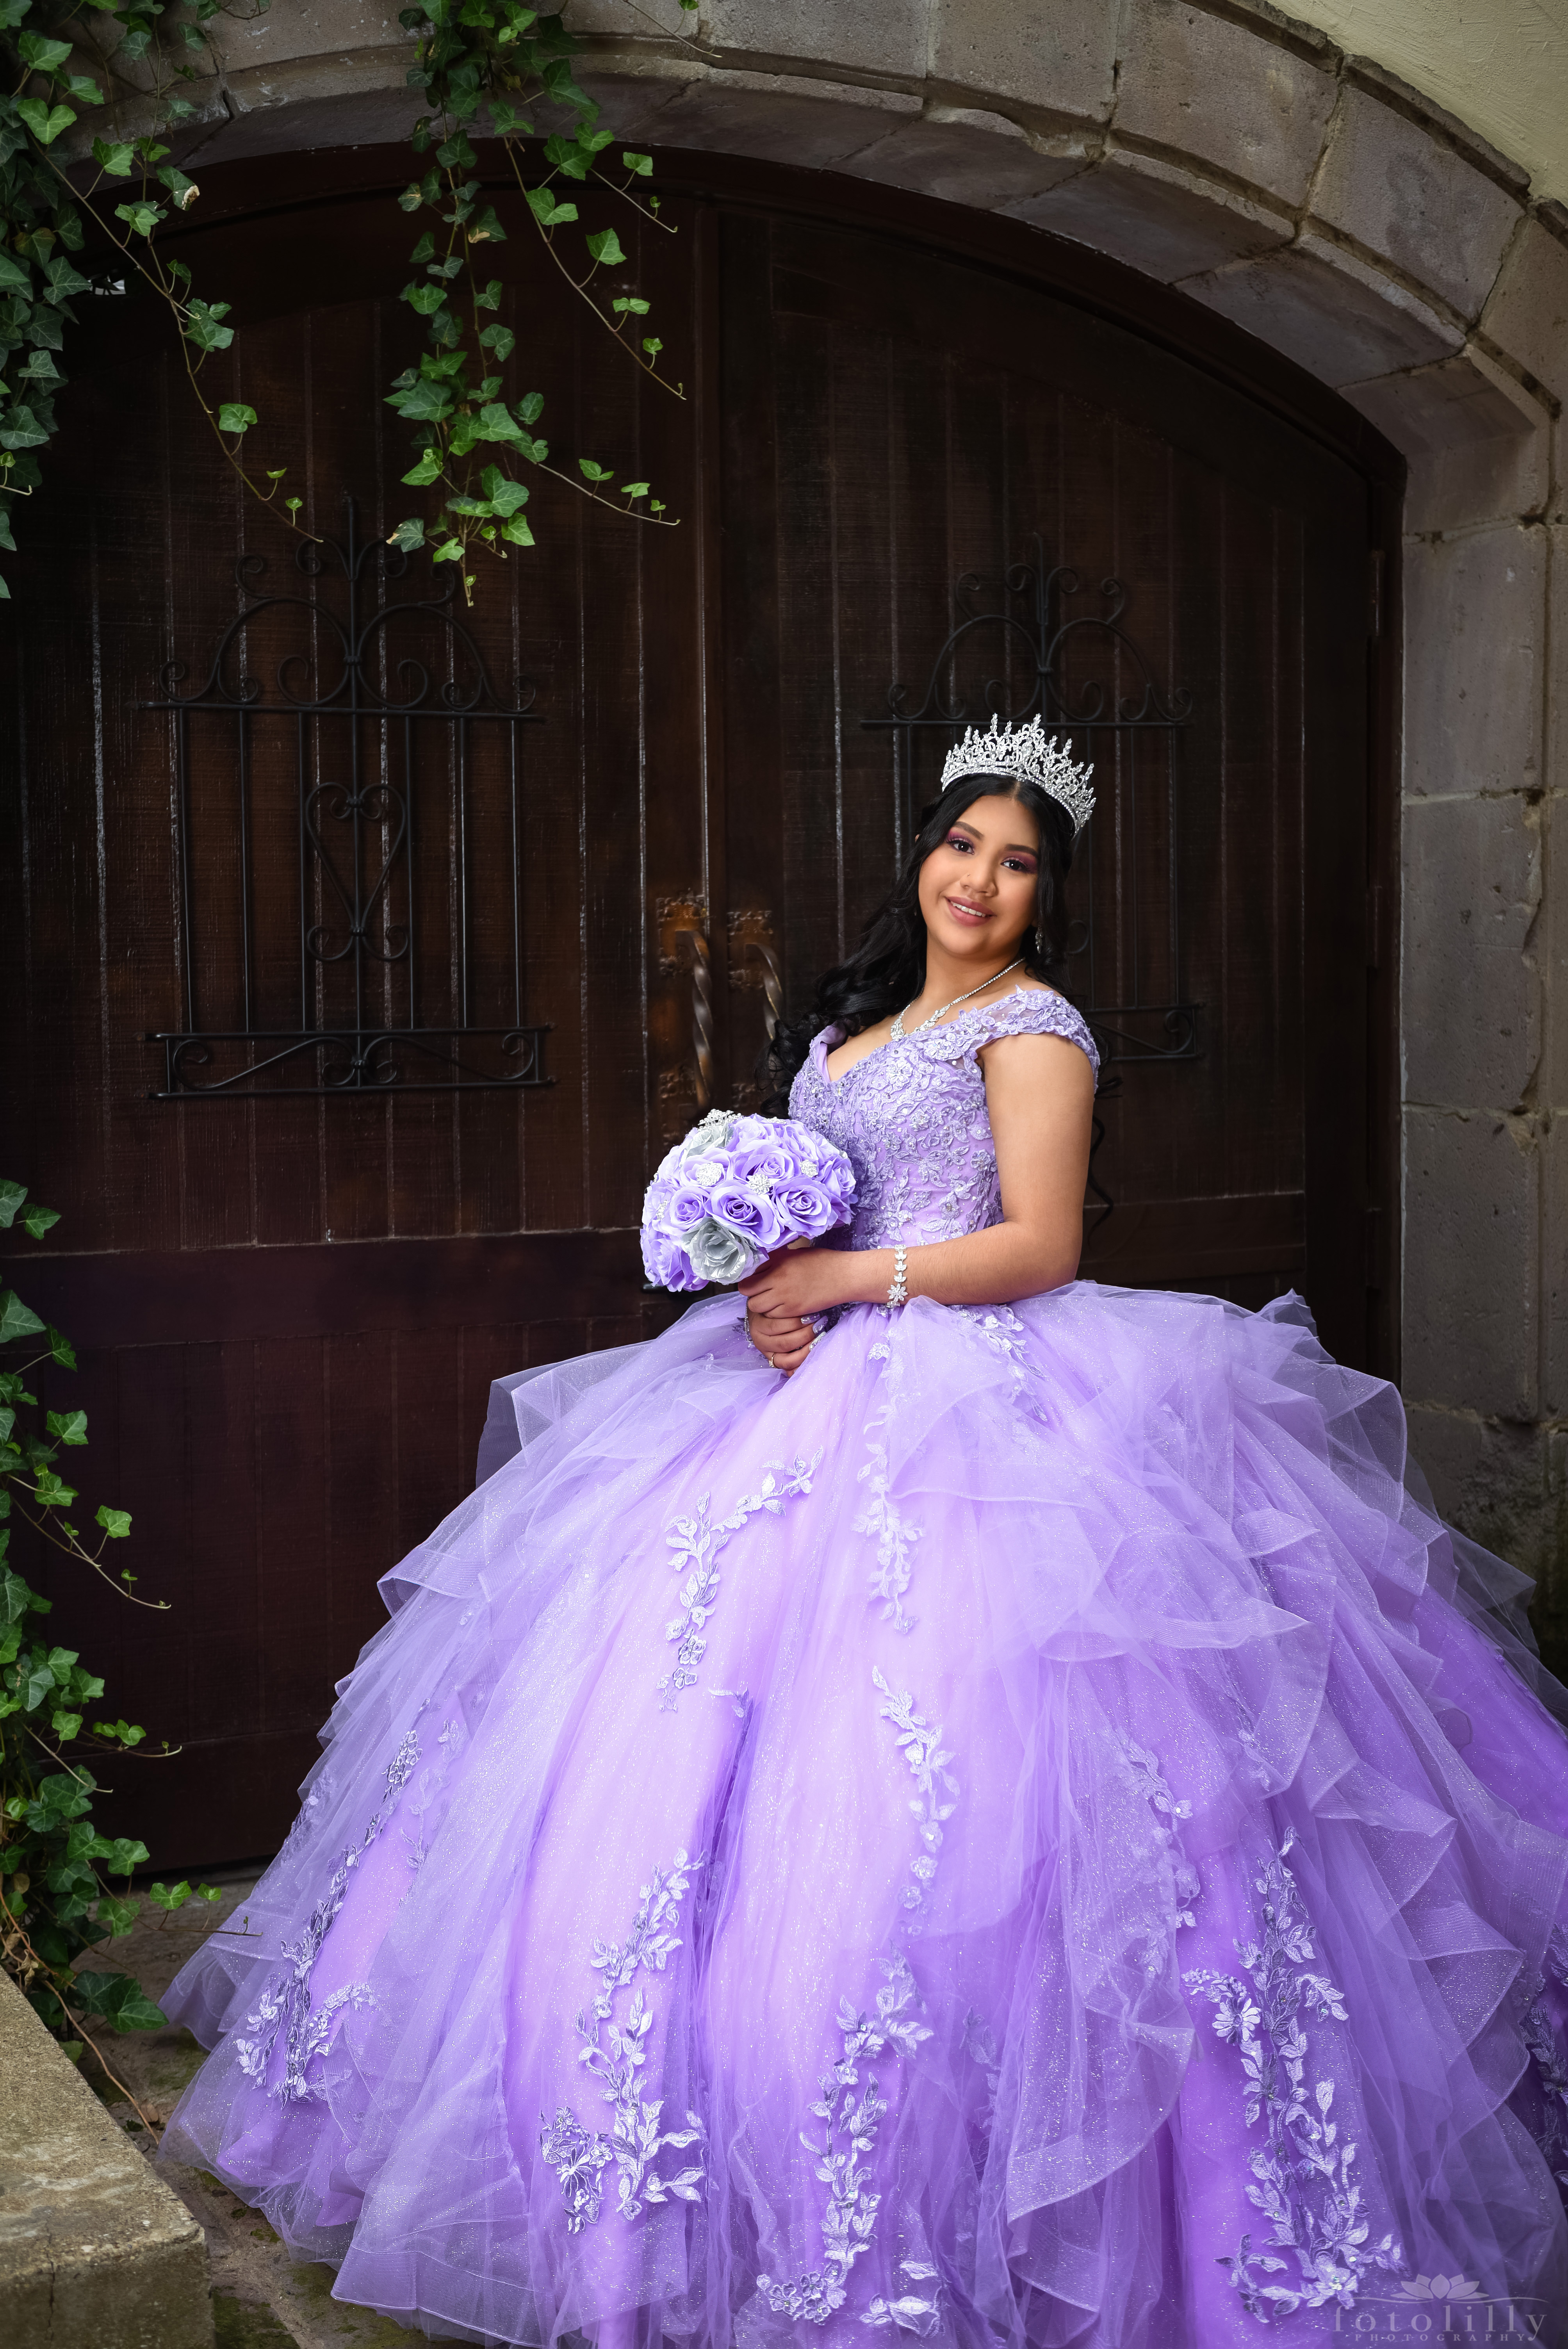
dress, wedding dress, plant, purple, smile, hoopskirt, bride, flash photography, bridal party dress, bridal clothing, Victorian fashion, gown, headpiece, formal wear, fashion design, bridal accessory, happy, wedding ceremony supply, event, haute couture, costume design, electric blue, ruffle, petal, magenta, recreation, wedding, tradition, fashion accessory, public event, hair accessory, fun, cosplay, child, costume, prom, ceremony, photo shoot, garden